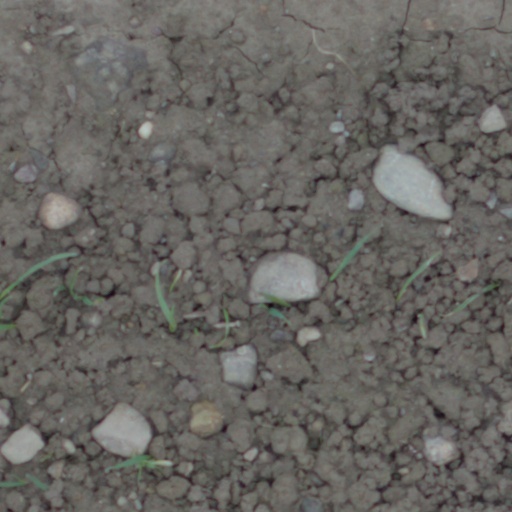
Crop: wheat